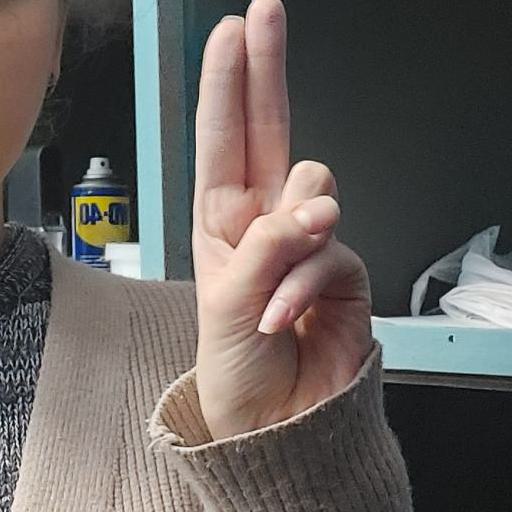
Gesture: two_up